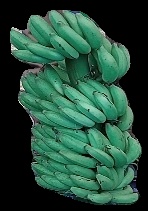
Variety: elakki-bale
Grade: grade1